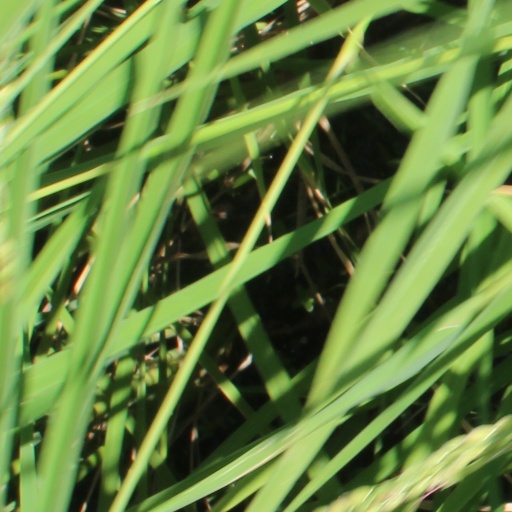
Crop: rice